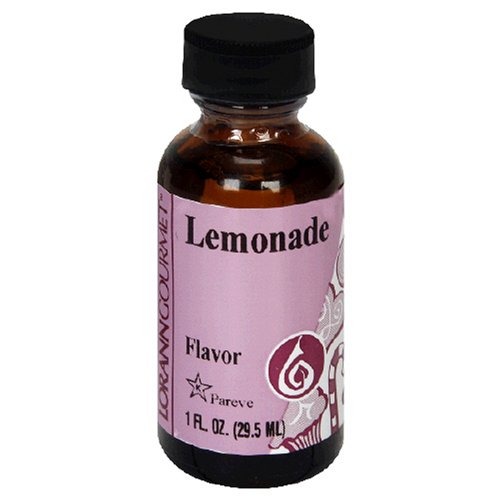
Item Name: LorAnn Artificial Flavoring Oils, Lemonade Flavoring Oil, 1-Ounce Bottles (Pack of 4)
Bullet Point 1: Pack of four, 1-ounce bottles (total of 4 ounces)
Bullet Point 2: Lemonade flavored oil
Bullet Point 3: Natural and artificial flavor; insoluble in water
Bullet Point 4: Gluten free and sugar free; kosher certified.
Bullet Point 5: Appropriate for use in chocolates and coatings
Value: 4.0
Unit: Count

Price: 9.745